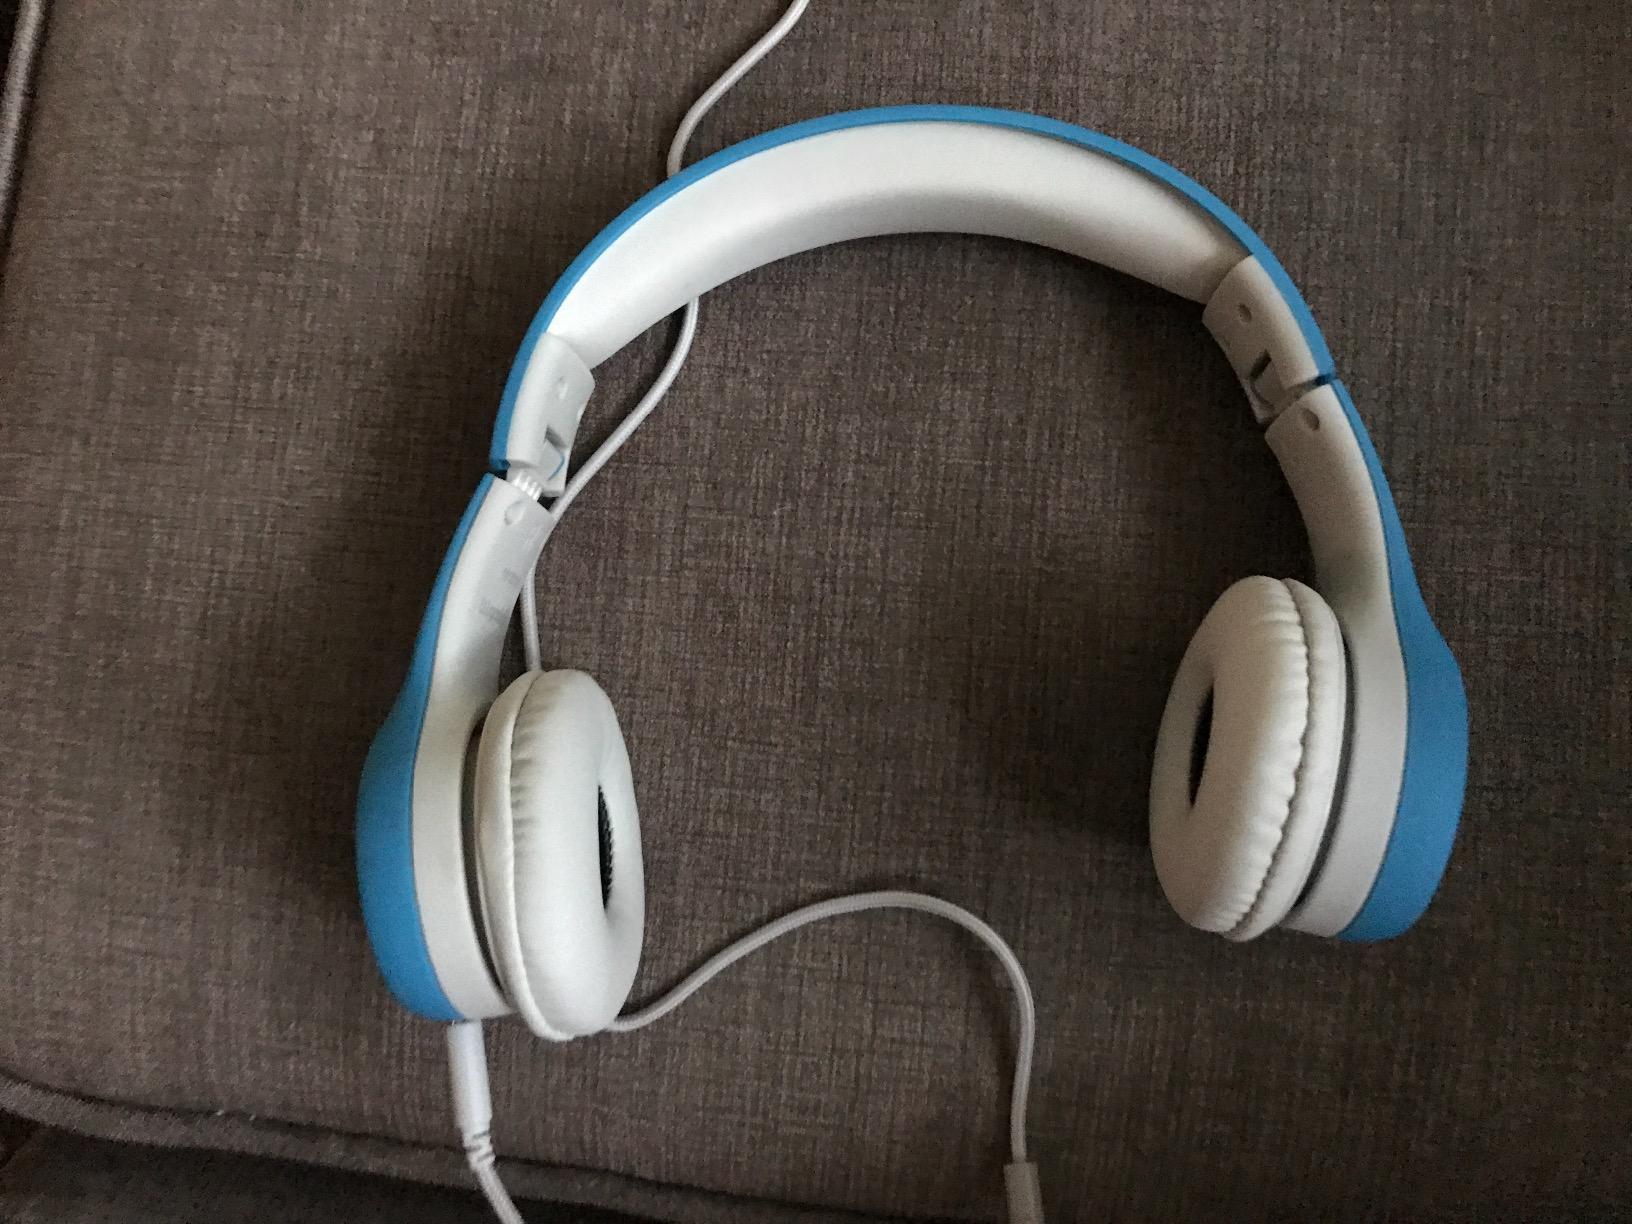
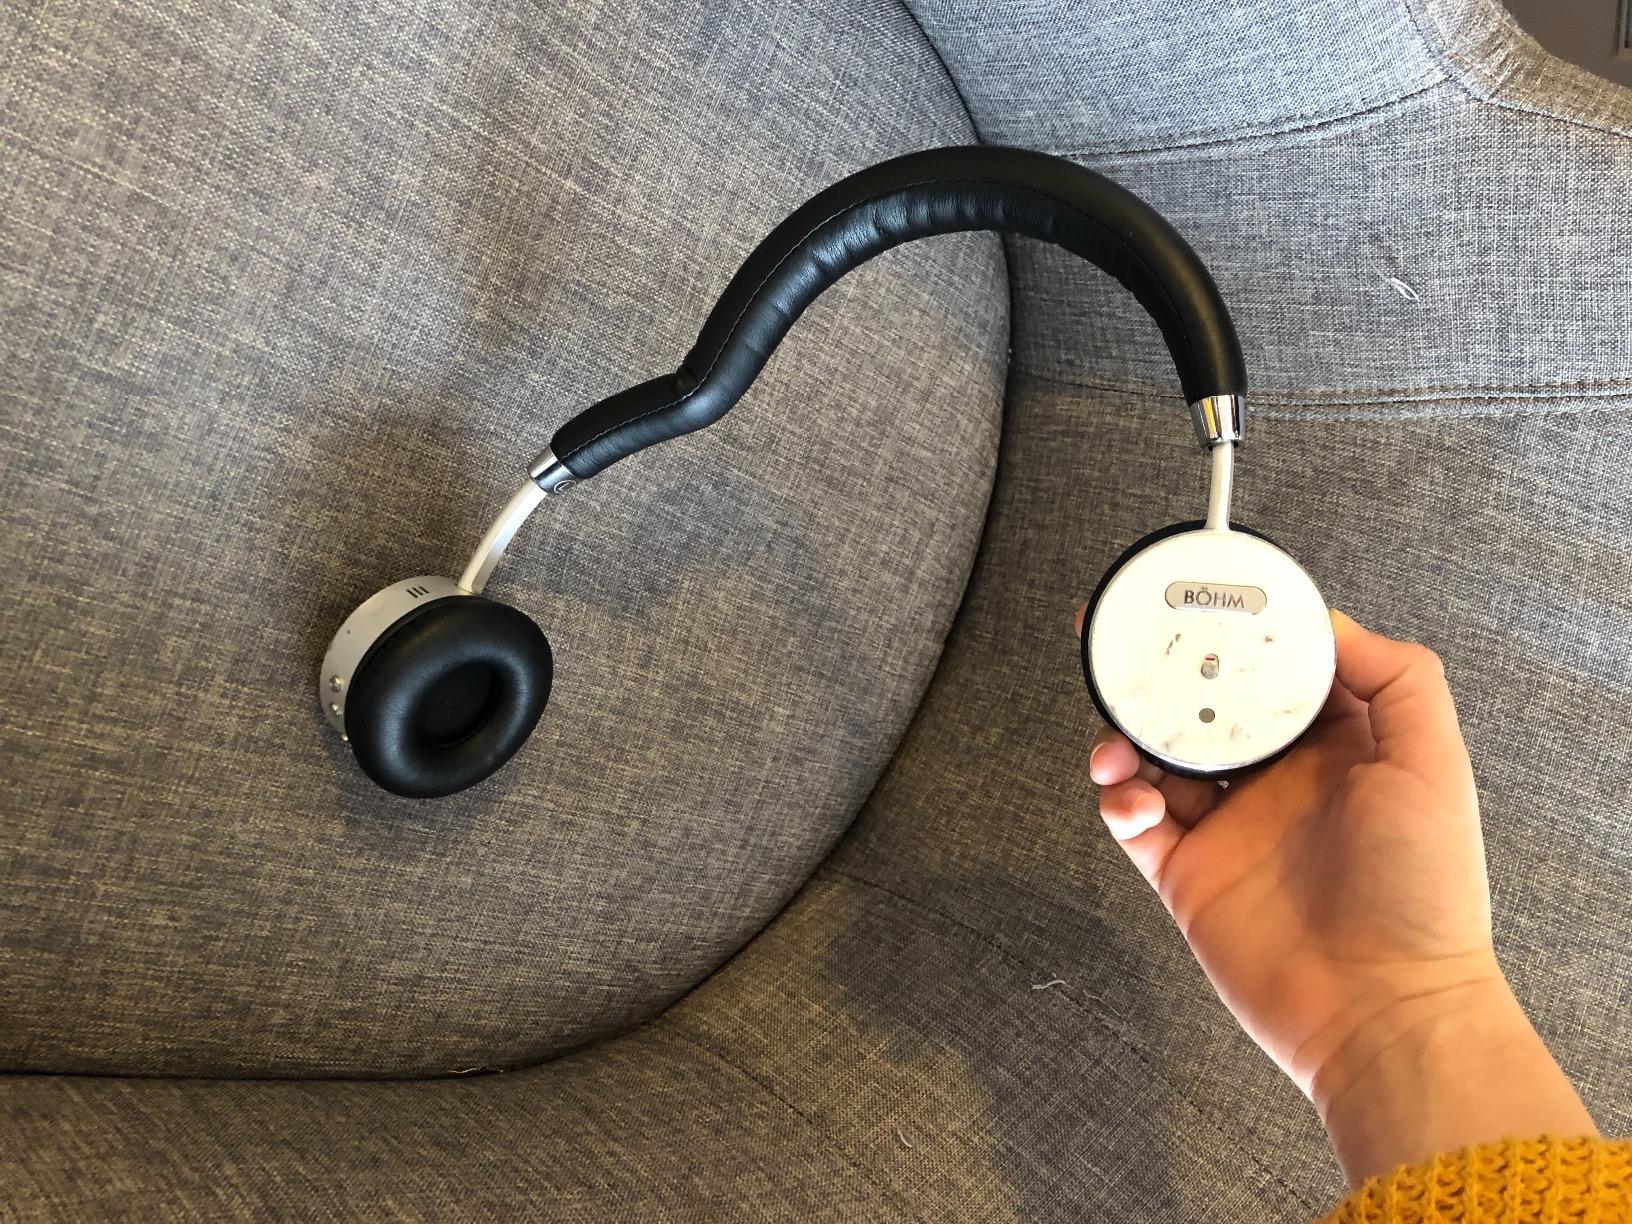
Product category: headphones
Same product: no